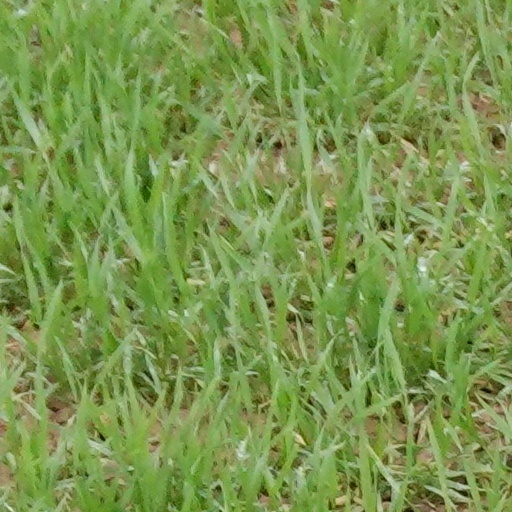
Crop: wheat